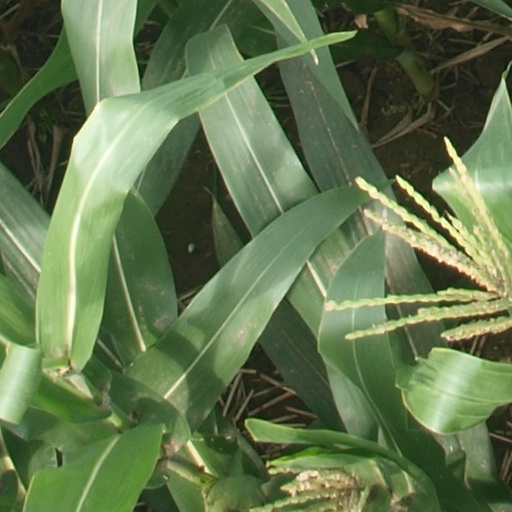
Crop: maize; corn